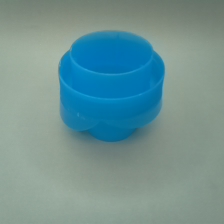
Color: blue
Cap type: standard cap